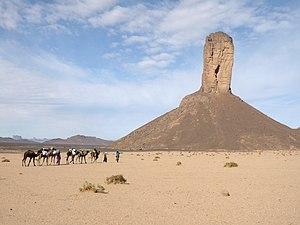
Aux confins du Hoggar dans le département de Tamanrasset en Algérie